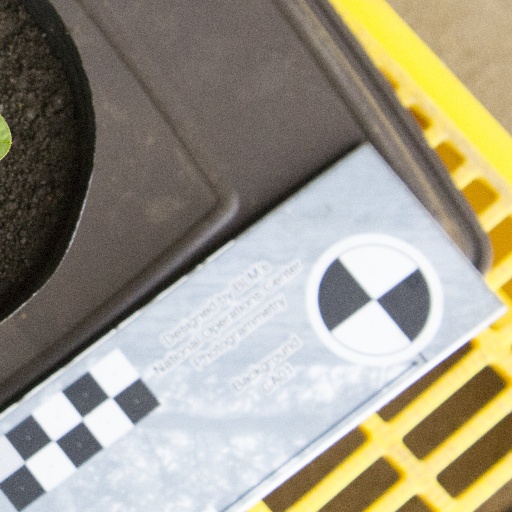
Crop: soybean